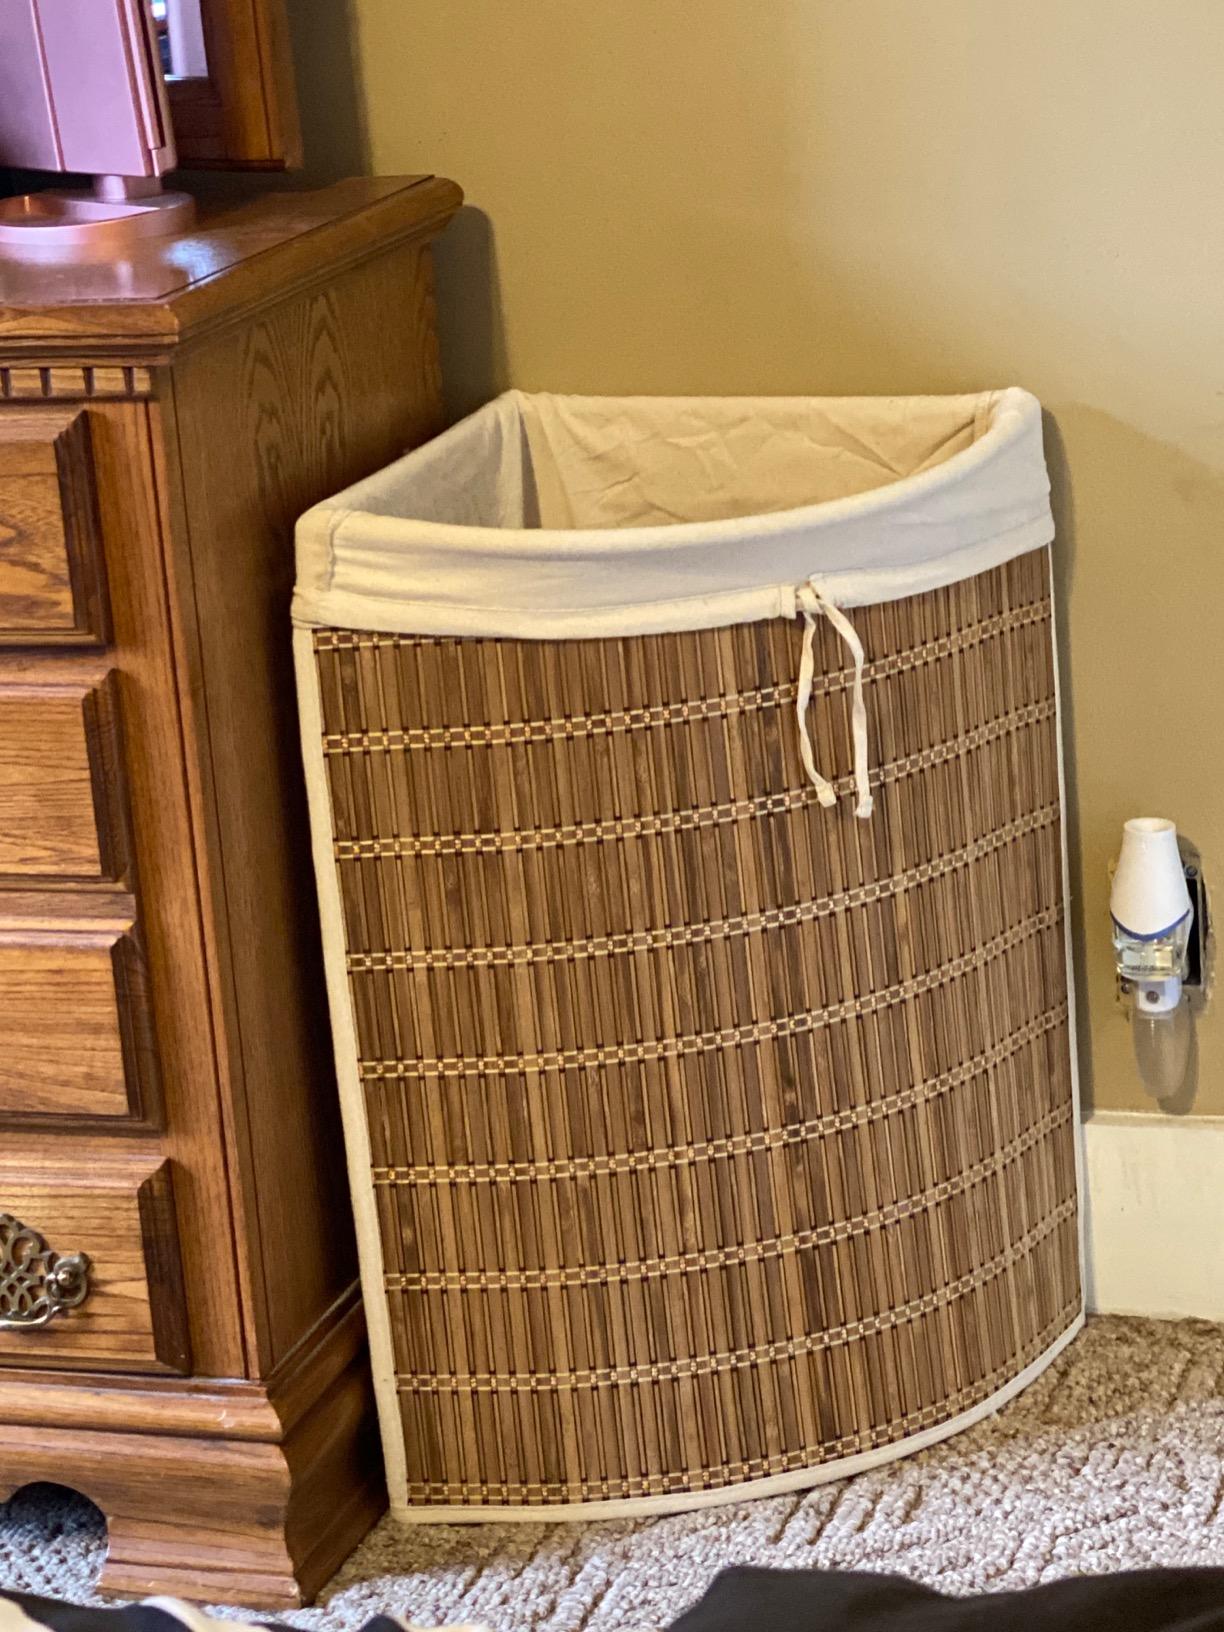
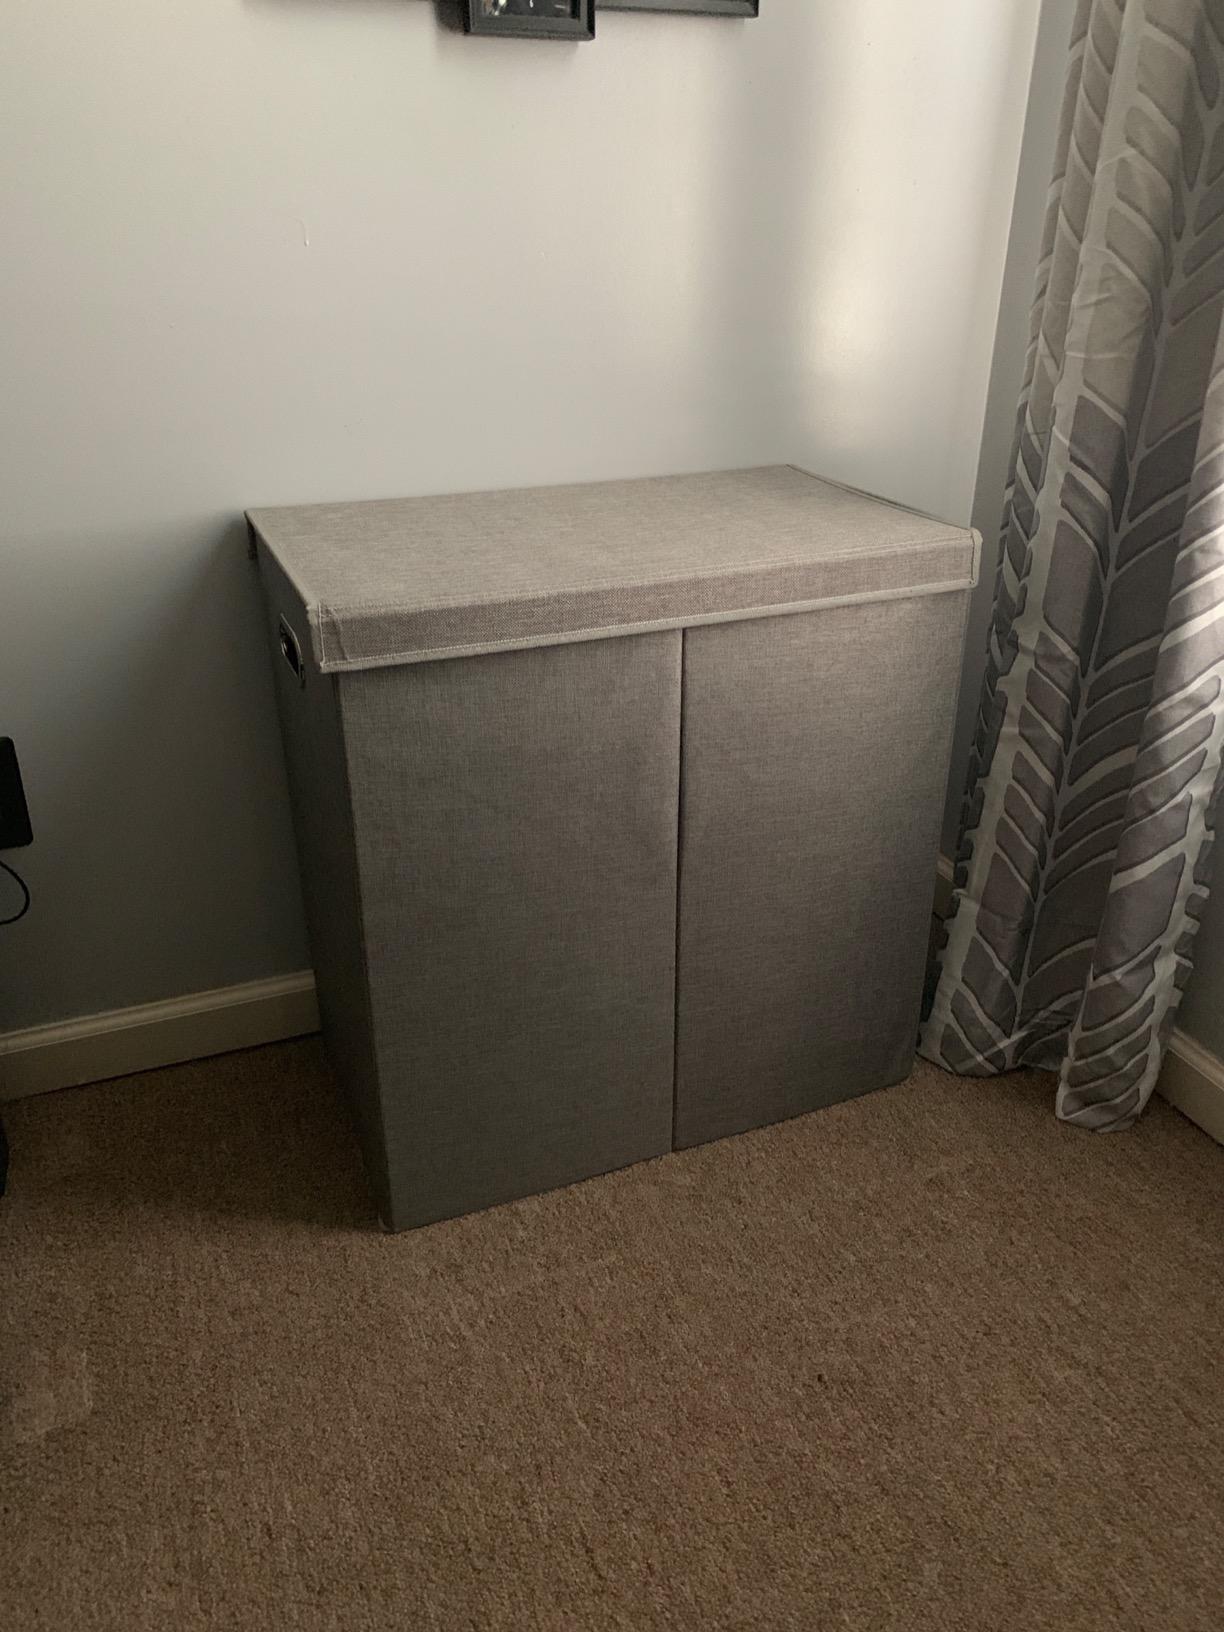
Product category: items_hamper
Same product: no